Nokomis Library

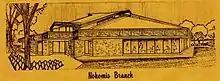
The front exterior of Nokomis, from a 1968 informational brochure

Nokomis was the newest branch added to the Minneapolis Public Library system in 1967; the previous one was the Linden Hills Community Library, which was completed in 1931. It was built to replace the former Longfellow Community Library that had served the Nokomis East area for many years. In 1967, the City of Minneapolis had Buetow and Associates, Inc design the new library building, which was modeled after a tepee from the poem "The Song of Hiawatha" by Henry Wadsworth Longfellow. Additionally, the library was named for Nokomis in said poem, making the branch the only library in the system to be named after a fictional character. The library featured a reading loft, basement meeting room, and . Construction on it began in 1967 and concluded the following year at a total cost of $530,000. The project utilized limestone produced by Mankato Kasota Stone, a local stone company quarrying in the Minnesota River Valley that had been responsible for providing stone for Minneapolis's Stone Arch Bridge. The library opened in September 1968 and immediately doubled the circulation of the old Longfellow branch.